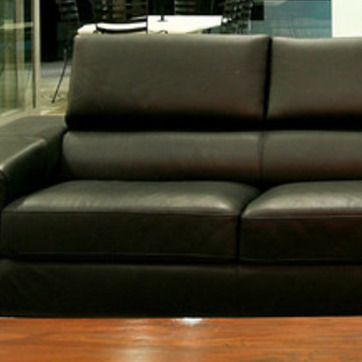
Material: leather